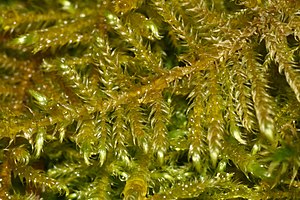
Cratoneuron
Grøn Eremitmos Cratoneuron filicinum
Cratoneuron er en slægt af mosser med kun 2 arter. Navnet Cratoneuron betyder 'med stærk nerve' og sigter til bladenes kraftige ribbe. Arterne i slægten har desuden store bladvinger. Slægten kaldes også for Tufmos.